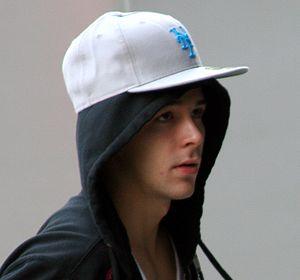
Bobby Edner, de son vrai nom Robert Charles Edner, né le 5 octobre 1988 à Downey en Californie, est un acteur américain.